Yong'antang station

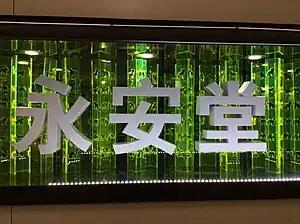

Yong'antang Station, is a station of Line 4 of Wuhan Metro. It entered revenue service on December 28, 2014. It is located in Hanyang District.